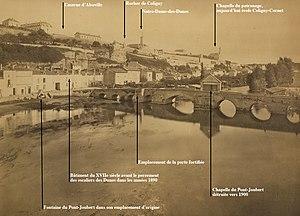
Photo du XIXe siècle montrant le Pont-Joubert de Poitiers, avec descriptif.
Le pont Joubert est un pont médiéval franchissant la rivière du Clain à Poitiers.